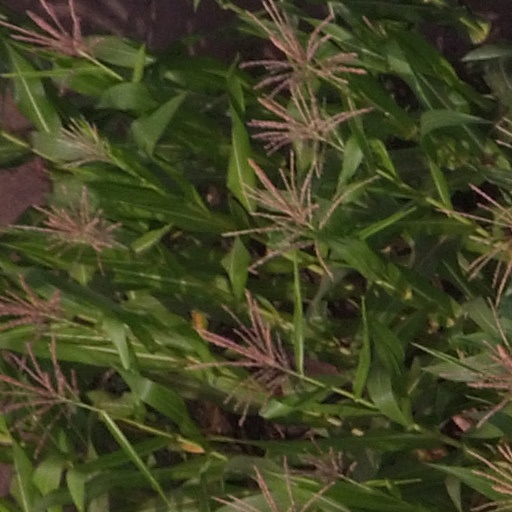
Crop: maize; corn